Yelizarovo, Orekhovo-Zuyevsky District, Moscow Oblast

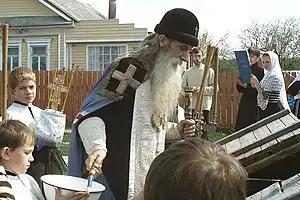
Metropolitan Kornily, the head of Russian Orthodox Old-Rite Church, consecrates a well. Yelizarovo, May 2, 2008

Yelizarovo is a village in Orekhovo-Zuyevsky District of Moscow Oblast, Russia, located south-east of Moscow, west of Davydovo.